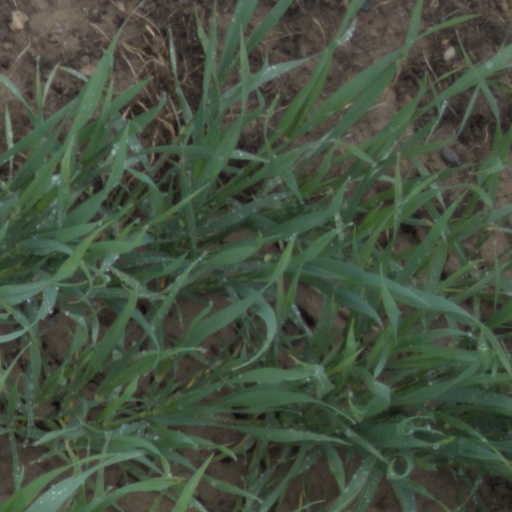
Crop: wheat